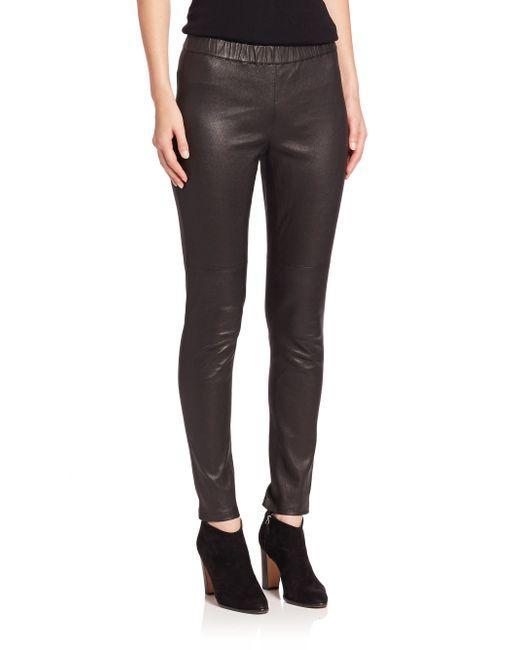
Braune lässige Leder-Arbeitshose für Damen